DJMax Ray

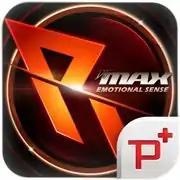
The title screen of DJMax Ray

DJMax Ray is a music mobile game developed by Pentavision Studio and published by Neowiz Internet in South Korea, and is an adaptation of the earlier "DJMax" titles "Tap Sonic" and "DJMax Portable".